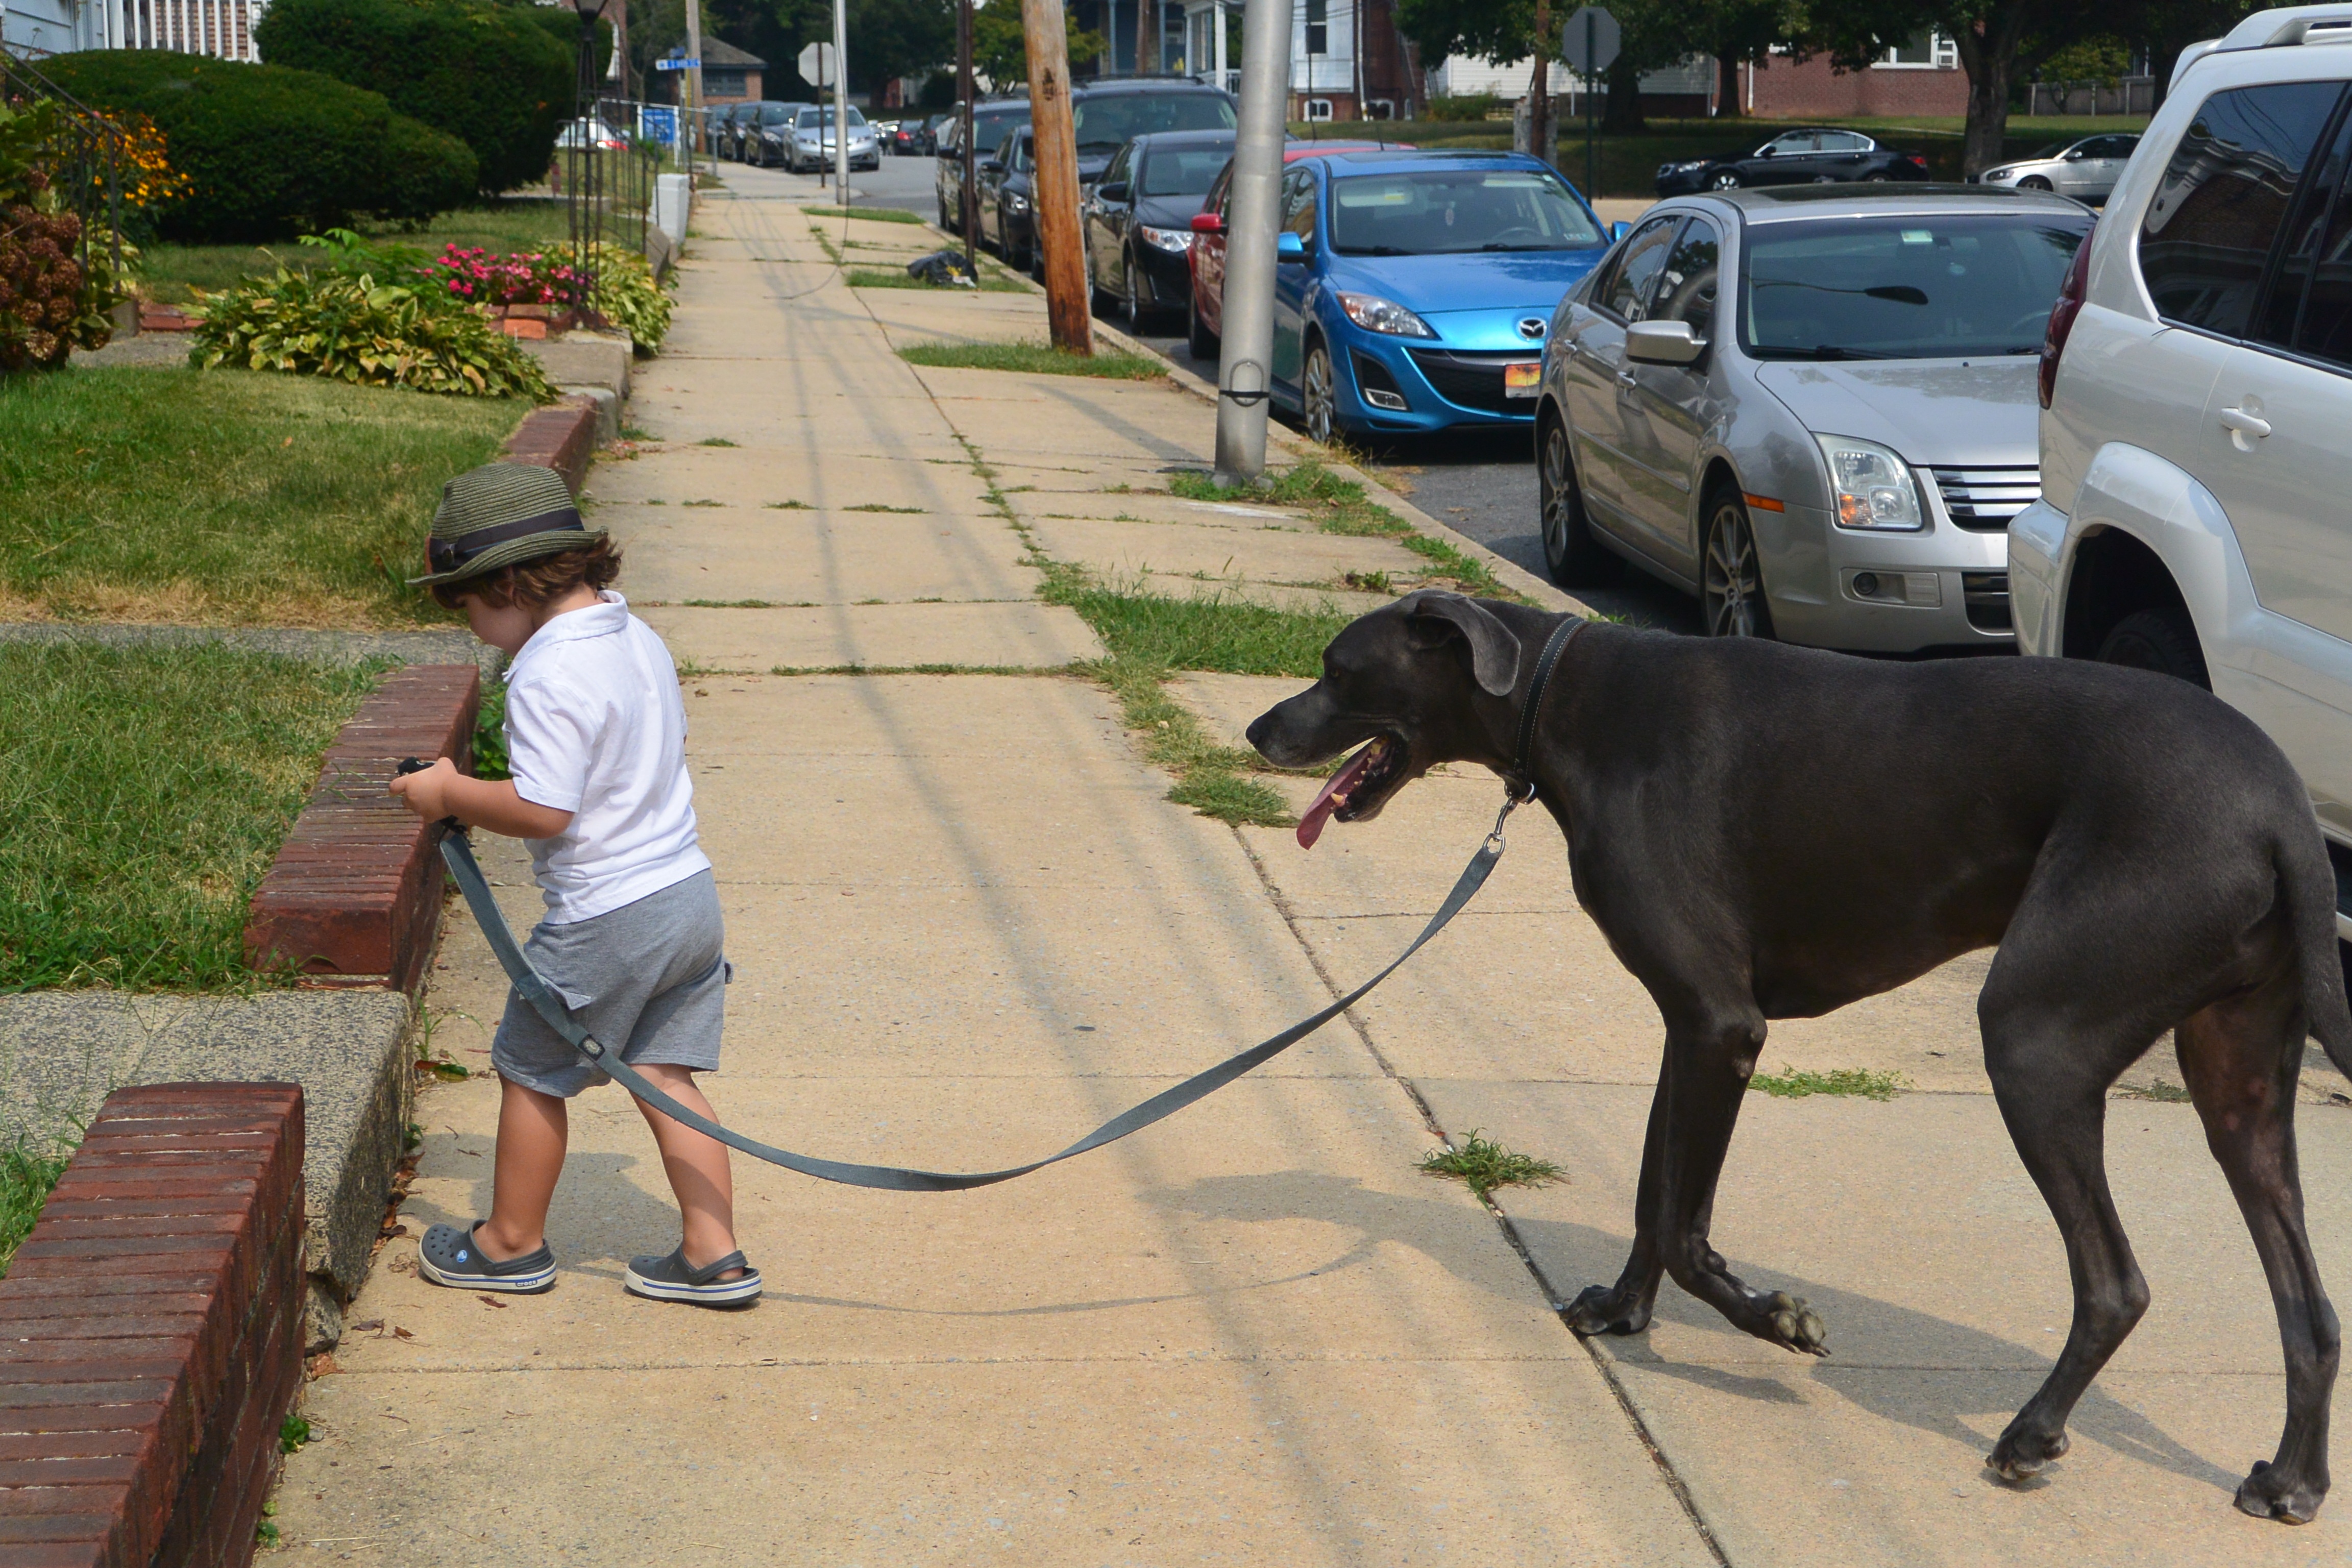
boy, dog, cute, pet, mammal, child, dog walking, dog like mammal